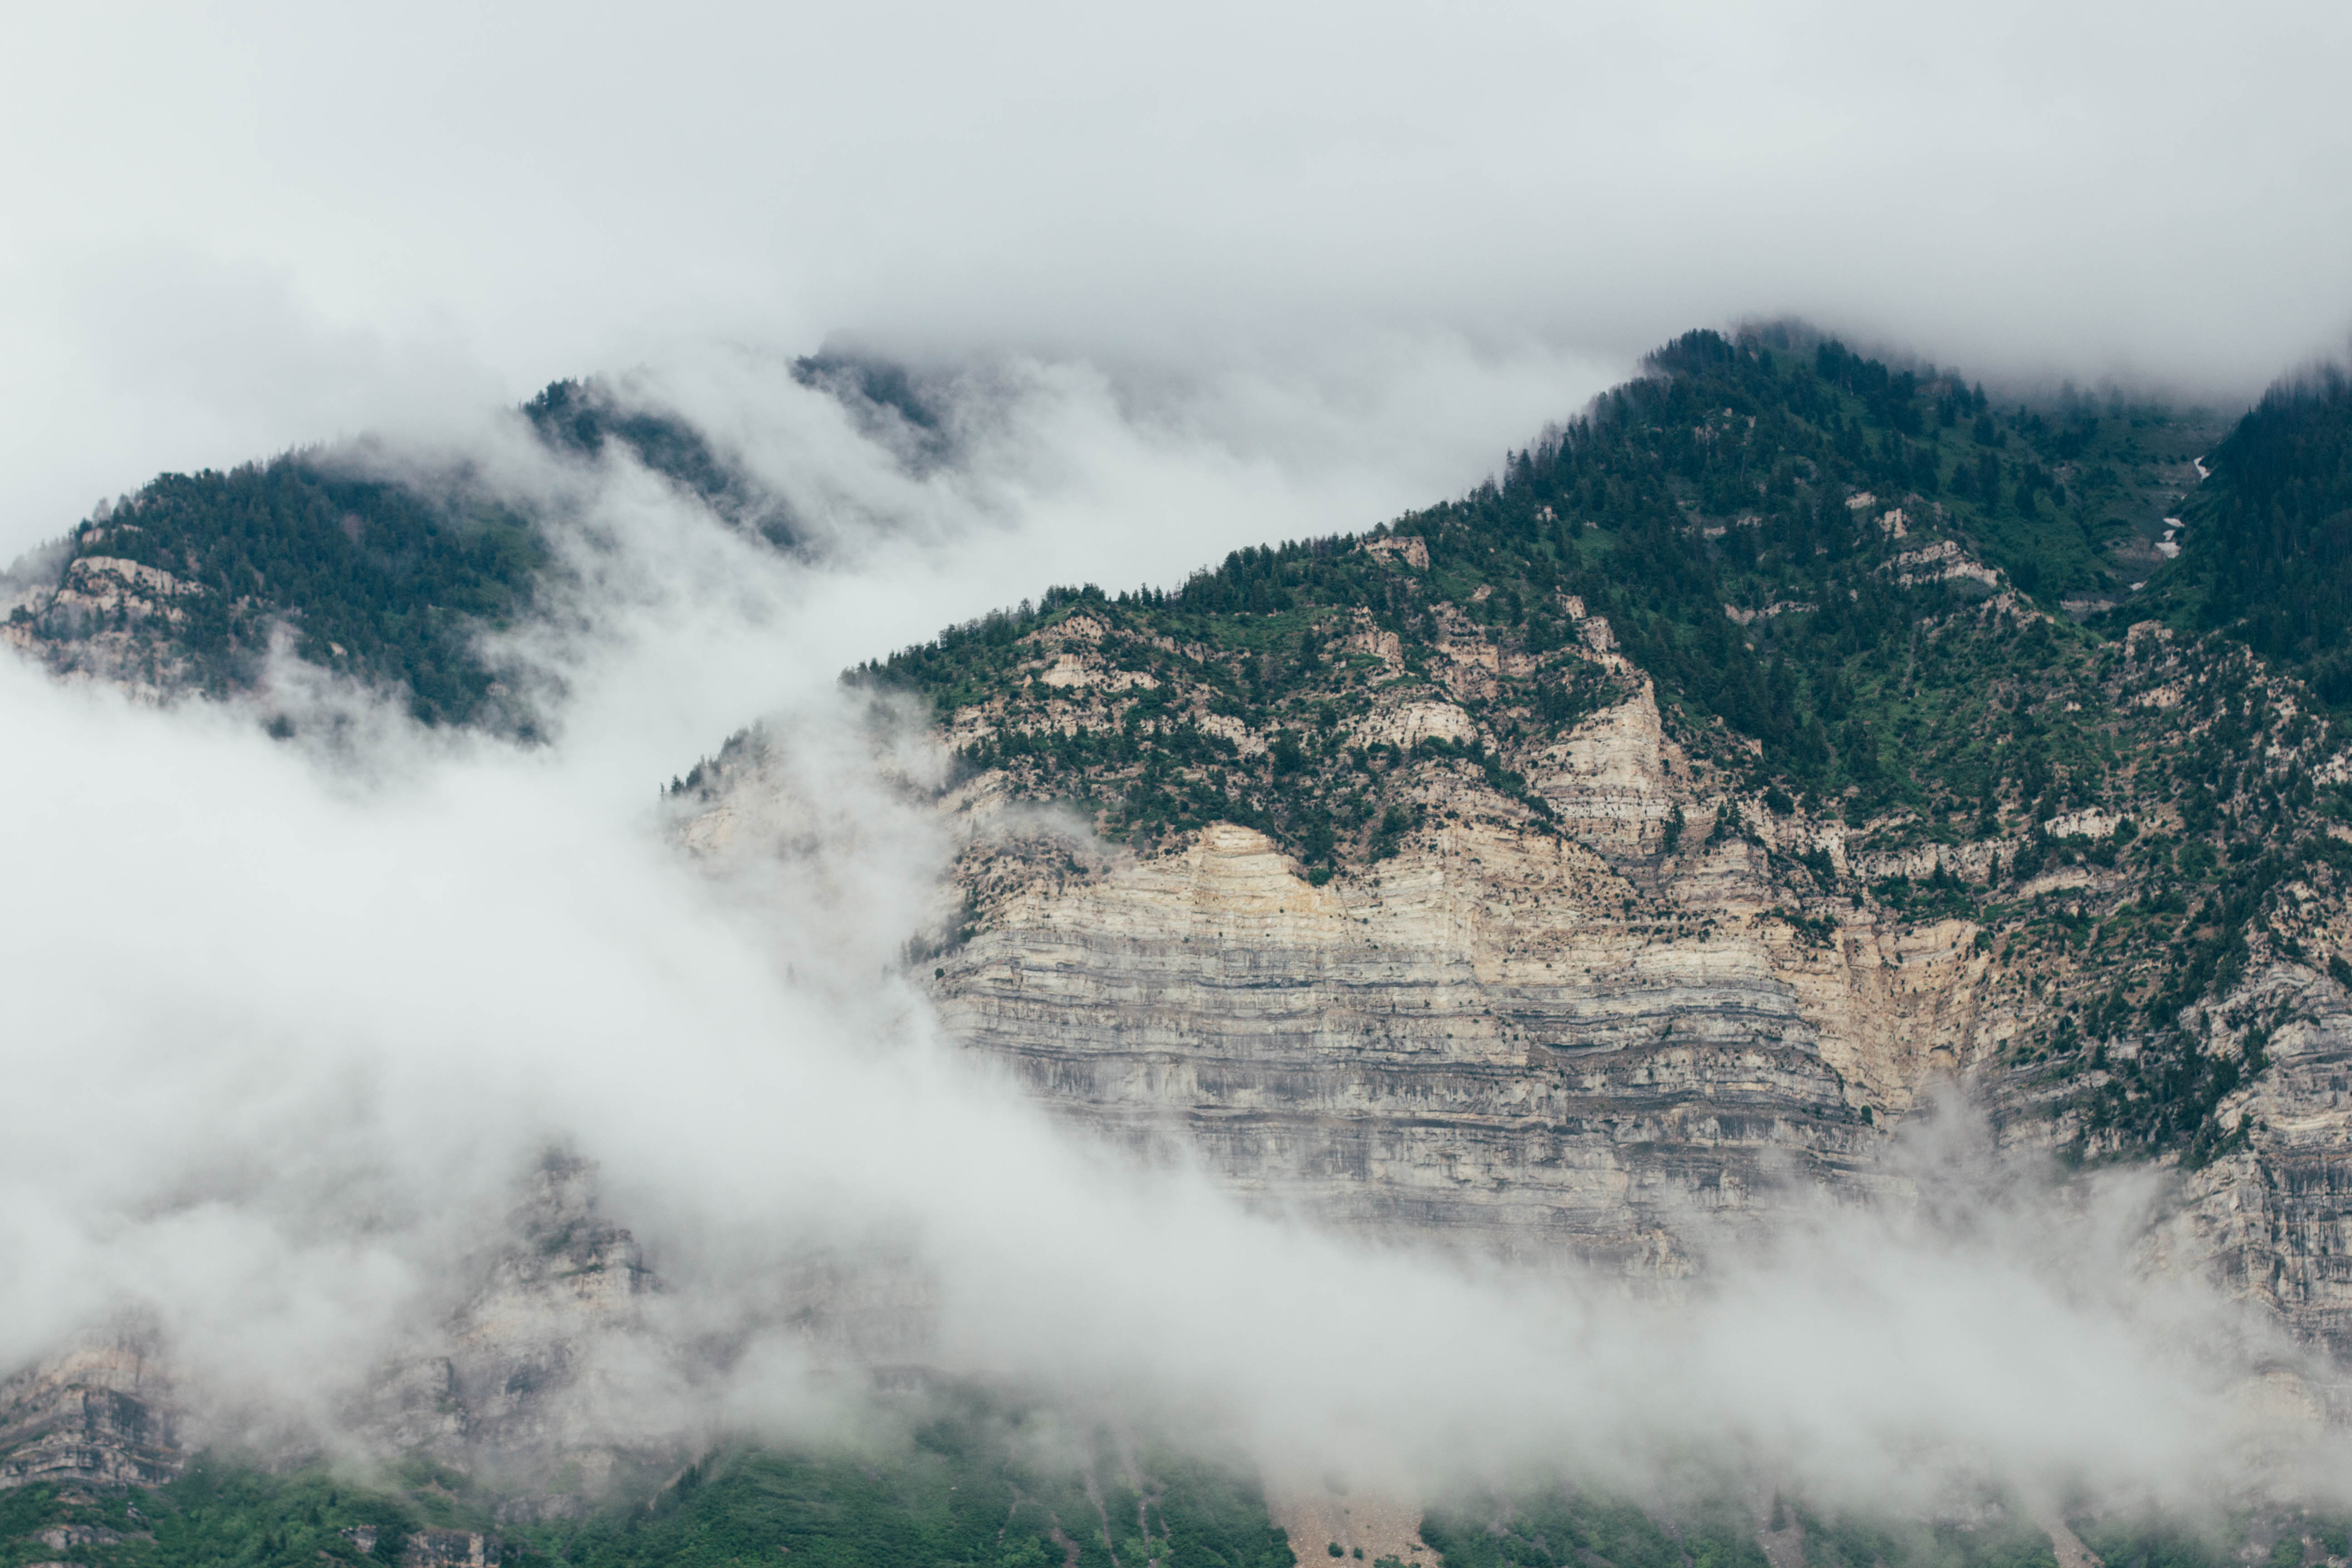
landscape, tree, nature, forest, wilderness, mountain, snow, winter, cloud, fog, mist, morning, hill, frost, mountain range, weather, season, trees, clouds, habitat, landform, geographical feature, atmospheric phenomenon, atmosphere of earth, mountainous landforms